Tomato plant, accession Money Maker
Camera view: horizontal (90 deg, fisheye); turntable rotation: 270 degrees
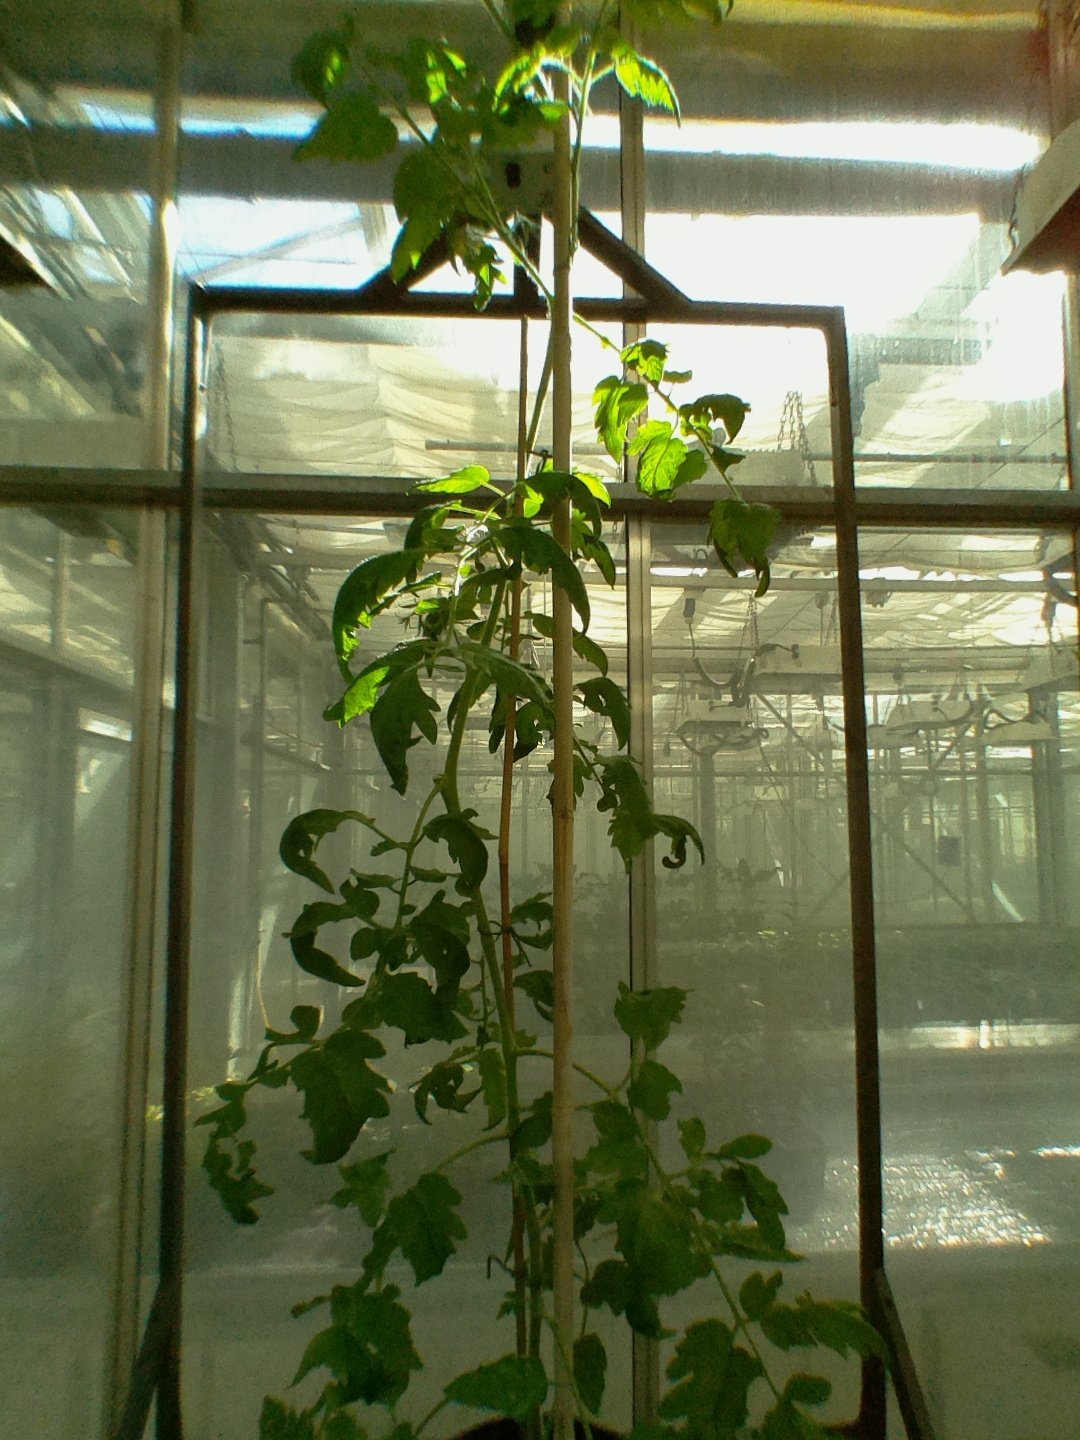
BBCH growth stage 70: Fruits at the main stem or branches visibles